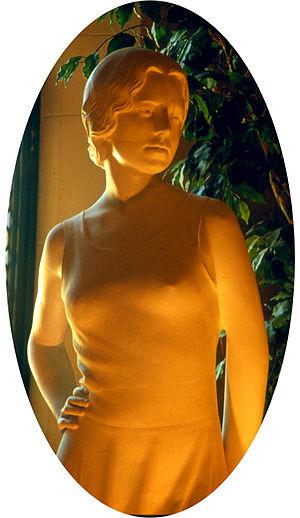
Jo Davidson, né le 30 mars 1883 et mort le 2 janvier 1952, est un sculpteur américain d'origine juive russe. Il s'est spécialisé dans les portraits en buste réalistes, mais il n'exigeait pas que ses sujets posent en bonne et due forme pour lui ; à la place, il les observait et leur parlait. Il travaillait surtout à l'argile, tandis que les produits finaux étaient d'ordinaire faits en terre cuite, en marbre ou en bronze.